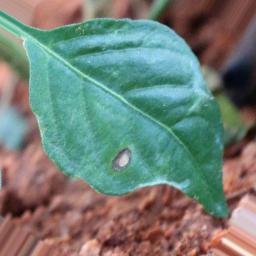
Label: cercospora